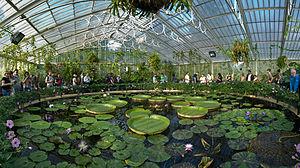
Vue panoramique de la serre aux nénuphars des Kew Gardens, à Londres, en Angleterre. Image obtenue en assemblant 6 photos sur deux rangs. Photos prises avec un appareil Canon 5D équipé d'un objectif 24-105mm f/4L.
Les jardins de Kew sont un ensemble de jardins et de serres situés entre les quartiers de Richmond upon Thames et de Kew, à l'ouest de Londres. Sur une superficie de 121 hectares, ils abritent l'une des plus importantes collections de plantes du monde — plus de 30 000 espèces de végétaux — et un centre de recherche en botanique réputé. Leur herbier est également l'un des plus grands du monde, avec plus de sept millions de spécimens. Fondé en 1759, ce lieu devenu emblématique de l'époque victorienne, qui accueille chaque année deux millions de visiteurs, a été inscrit en juillet 2003 sur la liste du patrimoine mondial établie par l'UNESCO.